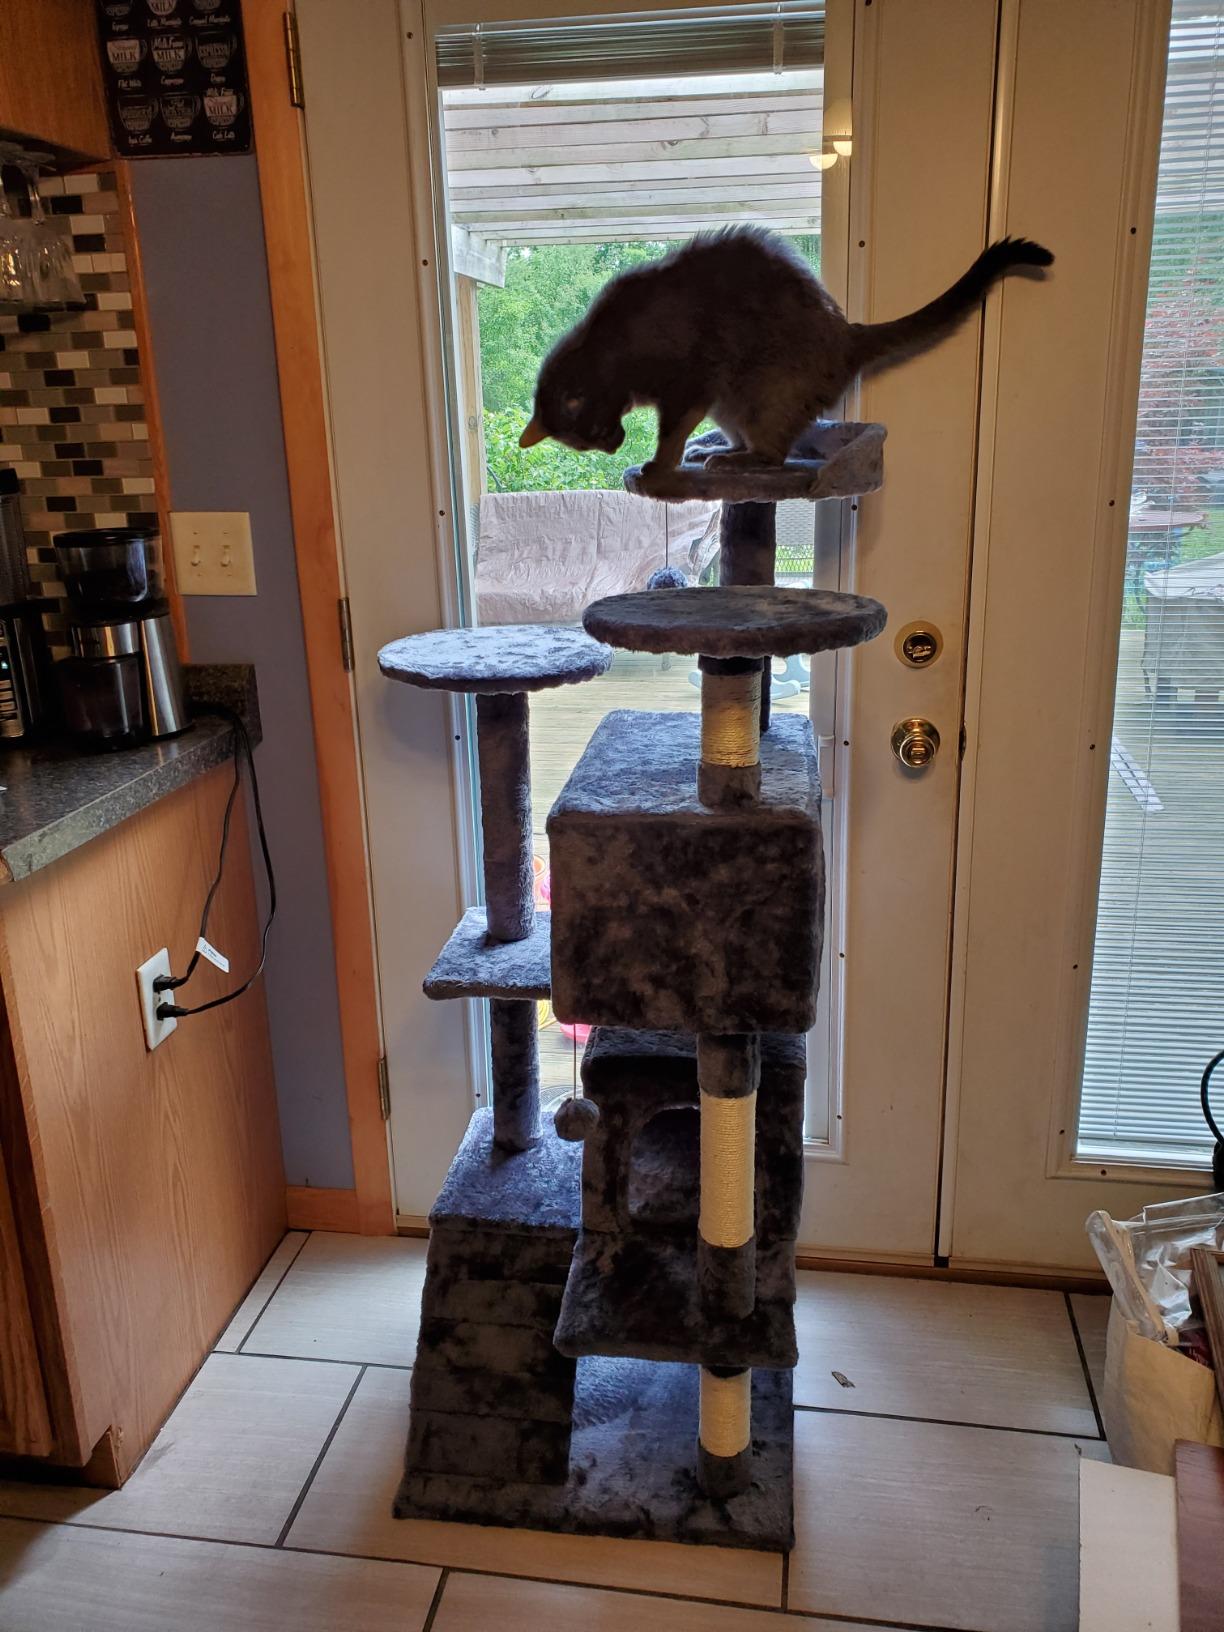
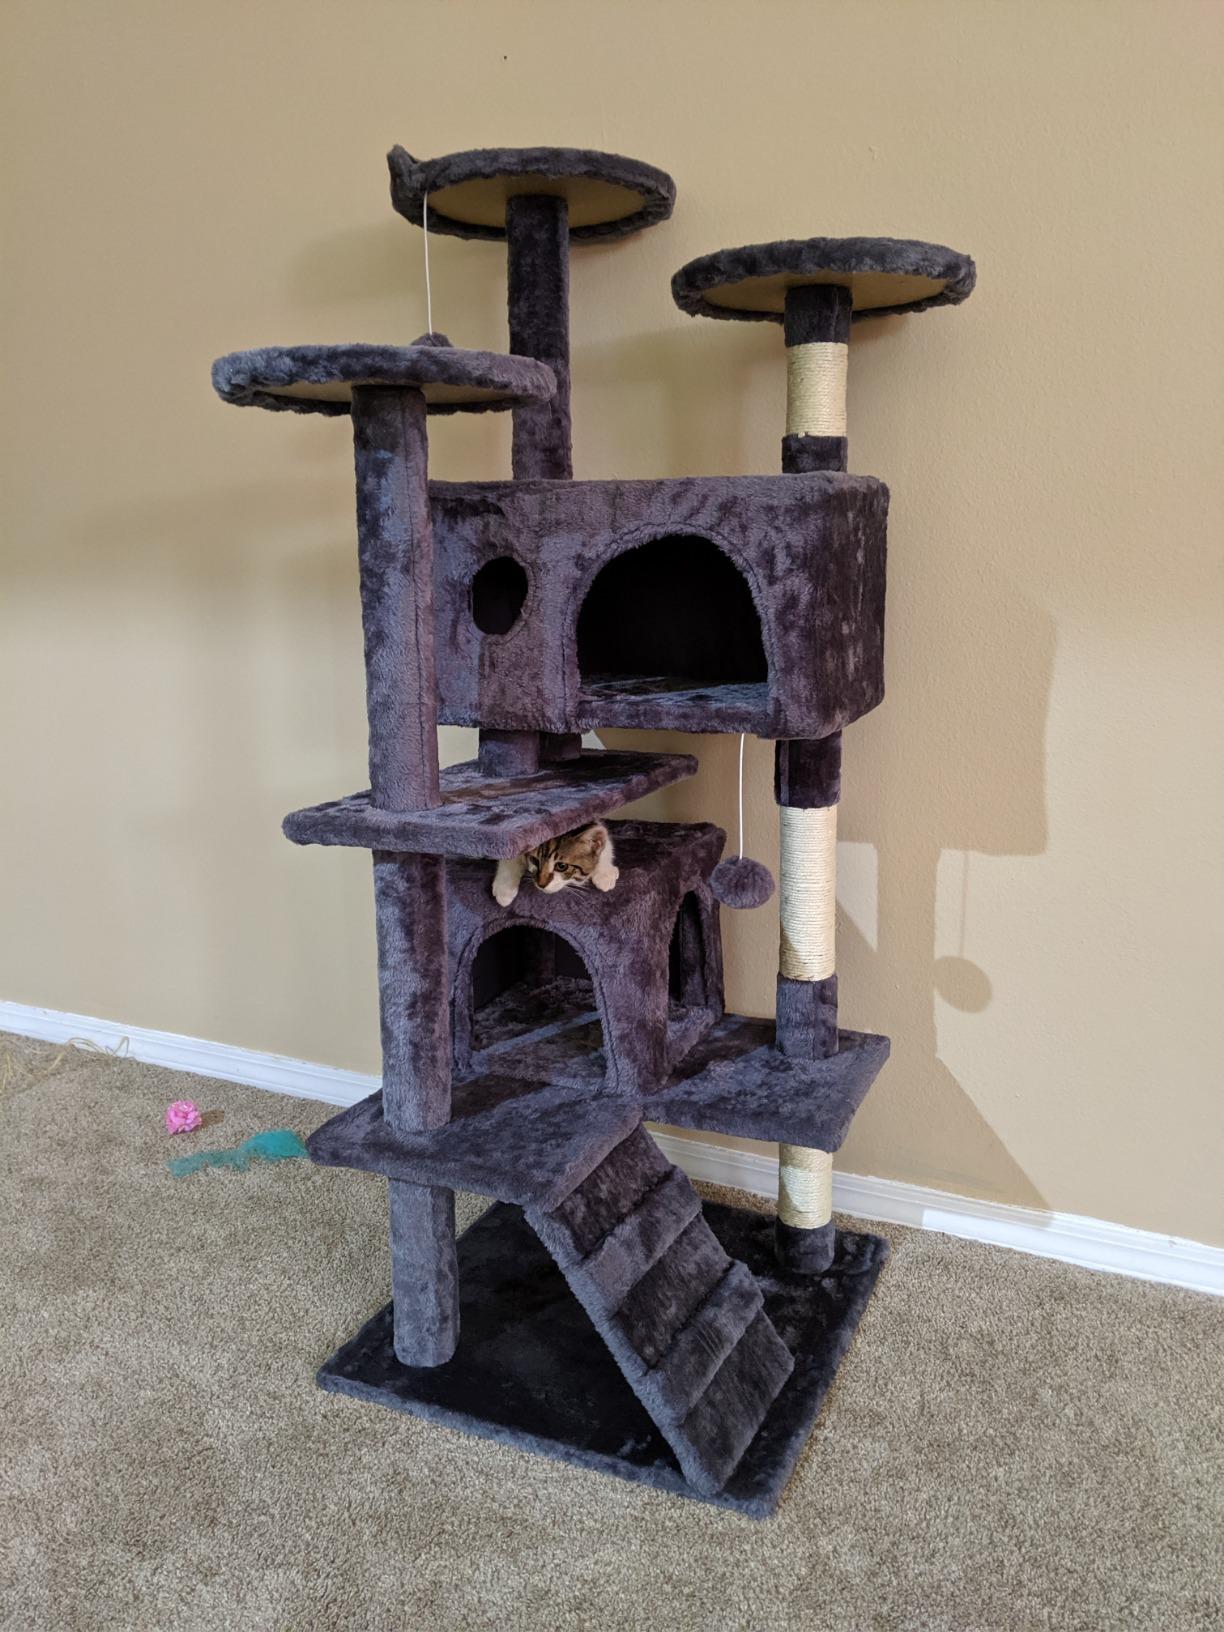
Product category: items_cat tree
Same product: yes